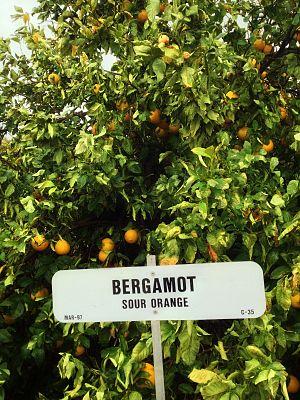
La bergamote est le fruit du bergamotier, arbre de la famille des Rutacées. Cet agrume est principalement cultivé dans la province de Reggio de Calabre depuis le XVIIIᵉ siècle et uniquement sur une étroite bande de la côte calabraise, le long de la mer Ionienne et la mer Tyrrhénienne où la bergamote alimente encore une petite industrie locale.